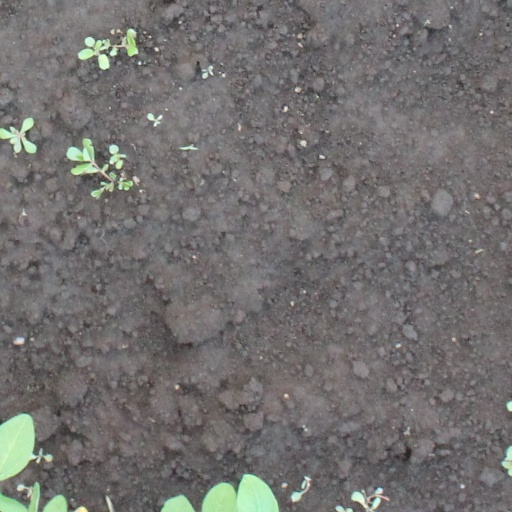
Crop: soybean